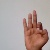
The image shows a hand gesture representing the letter 'F' in Indian Sign Language.